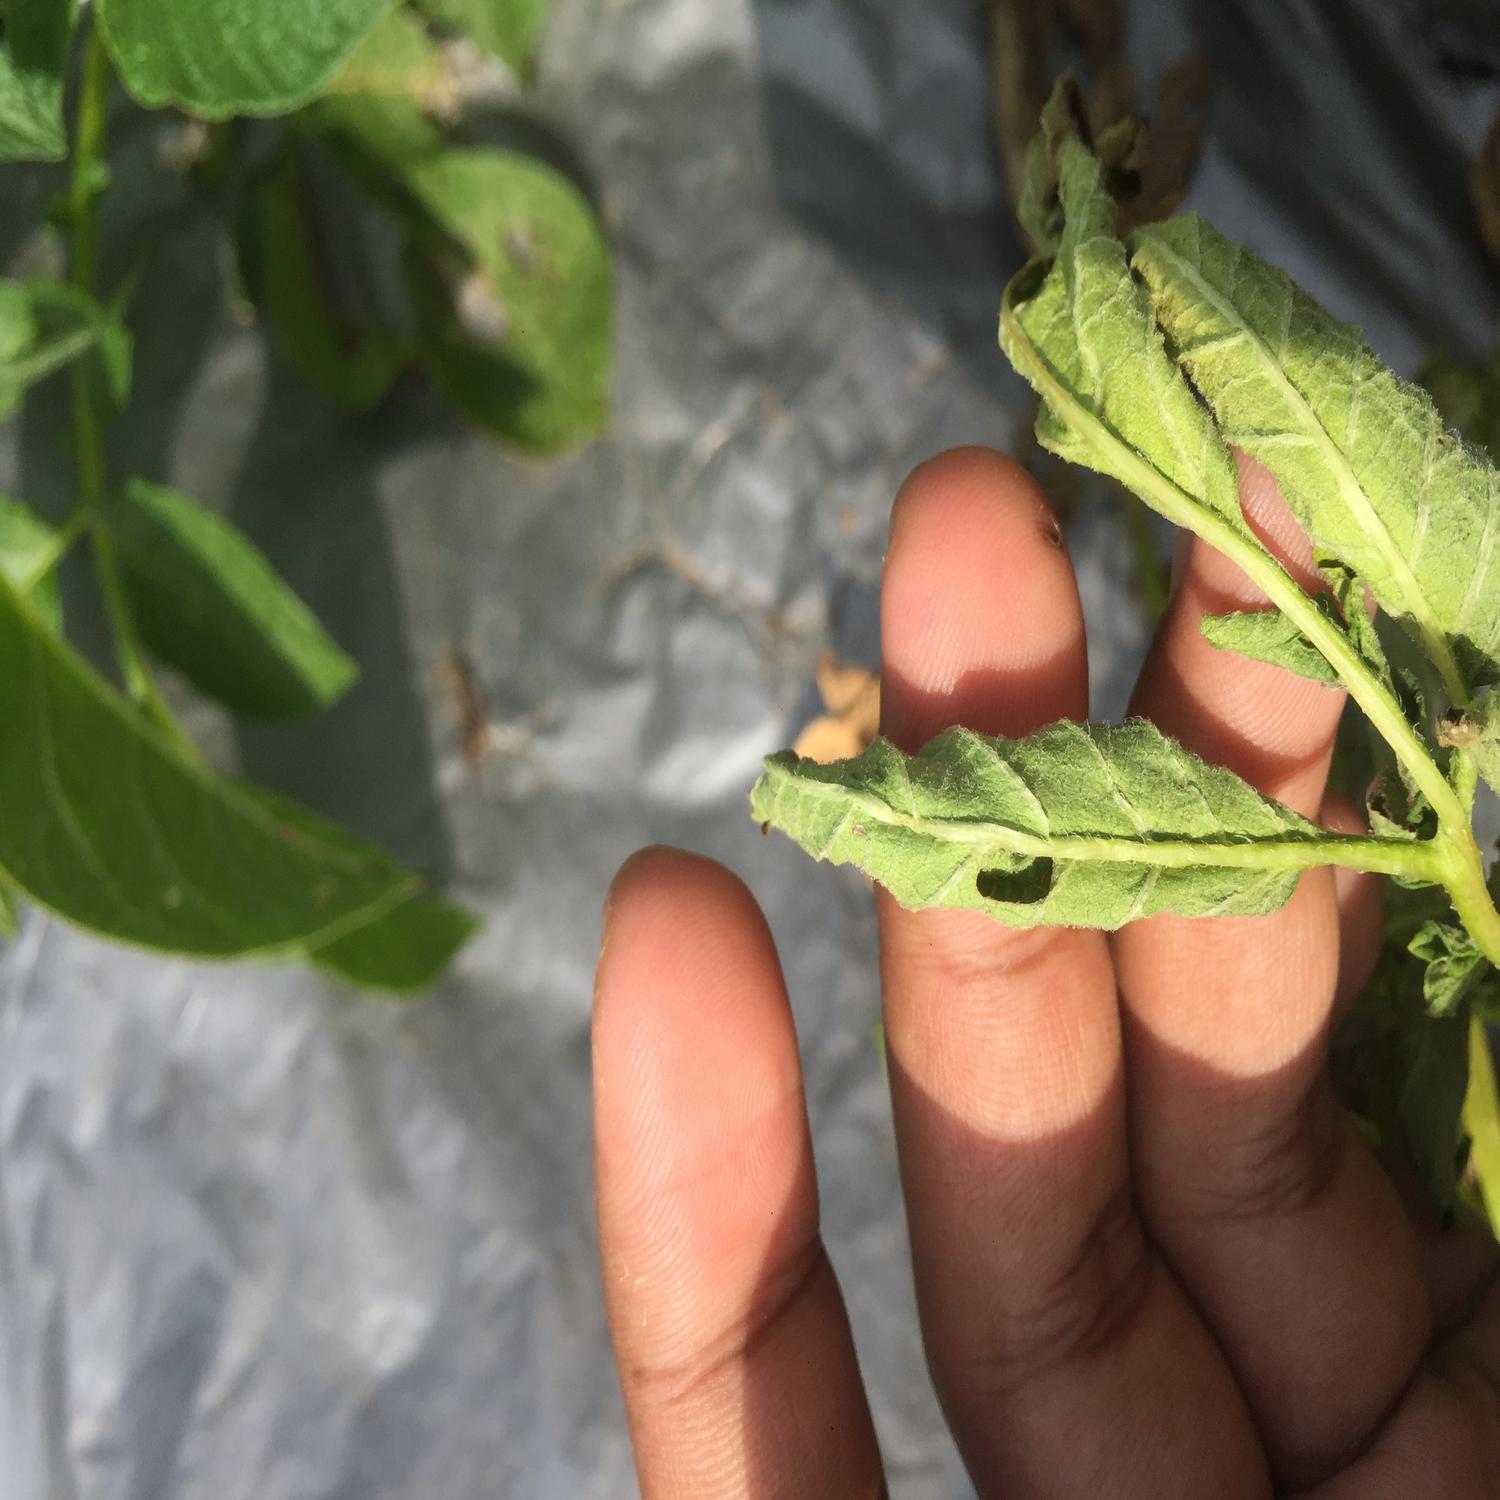
Label: Bacteria